River pirate

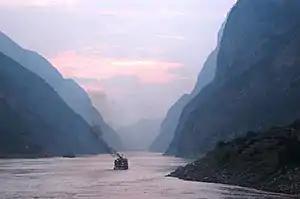
The Yangtze River of China, a hotbed of river pirate activity from the nineteenth century until the end of the Chinese Civil War in 1949, which was combated by patrols of American and European gunboat flotillas.

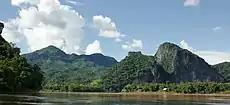
The Mekong River, where modern-day Asian river piracy exists.

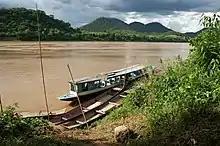
A Mekong River sampan boat, typically used by modern-day Asian river pirates

In Asia, river piracy is a major threat even today. The "Yangtze Patrol", from 1854 to 1949, was a prolonged naval operation, protecting American treaty ports and U.S. citizens along the Yangtze River from river pirates and Chinese insurgents. During the 1860s and 1870s, American merchant ships were prominent on the lower Yangtze, operating inland up to the deepwater port of Hankou . In 1874, the U.S. gunboat reached as far as Ichang, at the foot of the Yangtze gorges, from the sea. In this period, most US personnel found a tour in the Yangtze to be uneventful, as a major American shipping company had sold its interests to a Chinese firm, leaving the patrol with little to protect. The added mission of anti-piracy patrols required U.S. naval and marine landing parties to be put ashore several times to protect American interests.